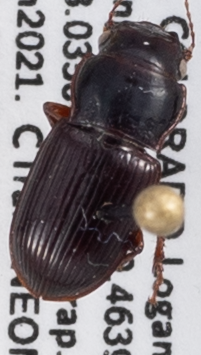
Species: Cratacanthus dubius
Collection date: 2021-06-16 04:00:00
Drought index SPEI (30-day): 0.022
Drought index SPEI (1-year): -0.17
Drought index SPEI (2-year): -0.572